Women's rights in Saudi Arabia

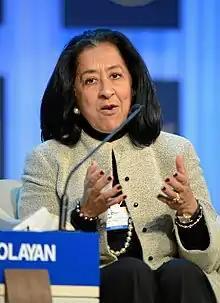
Lubna Olayan, an influential Saudi businesswoman, speaking at the World Economic Forum

There are certain limitations on businesswomen in Saudi Arabia. Although now able to drive motor vehicles, a woman still cannot swear for herself in a court of law; a man has to swear for her. However, as part of the Saudi 2030 Vision, women have recently been encouraged to buy and own houses, either with partners or independently. This is part of Saudi Arabia's plan to increase Saudi ownership of houses to 70% by 2030.